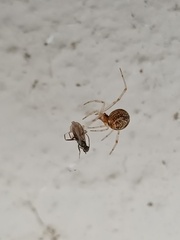
Species: Parasteatoda_tepidariorum